Bestiah

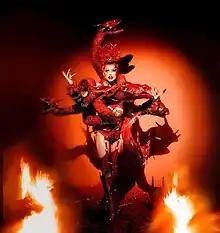
Bestiah in 2023

Bestiah, formerly known as Ivory Mess, is the stage name of Marcos Galisteo Pedraz (born April 11, 1992), a Spanish drag queen and singer known for competing on the third season of "Drag Race España".